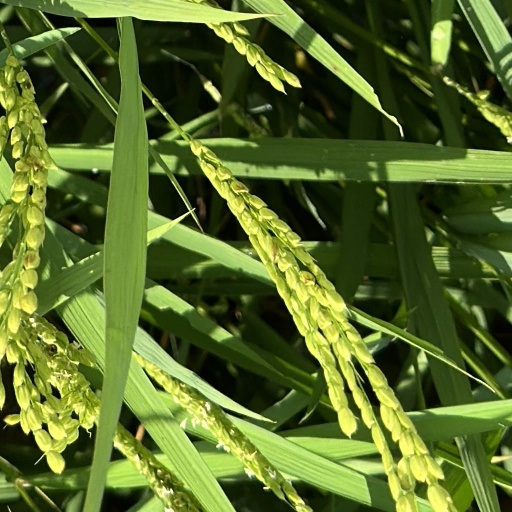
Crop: rice